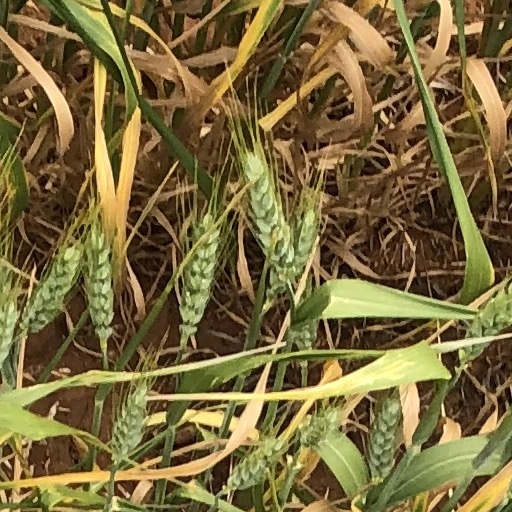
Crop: wheat